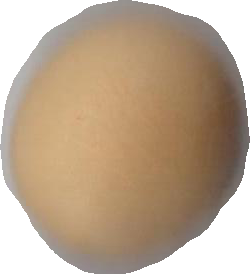
Variety: Grobogan